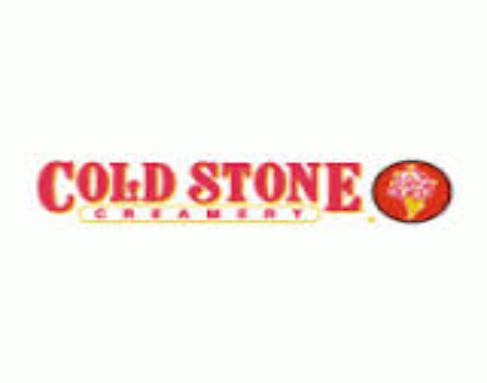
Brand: Cold Stone Creamery
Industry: Food